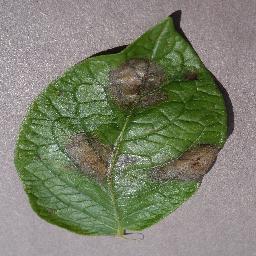
Label: Potato___Late_blight